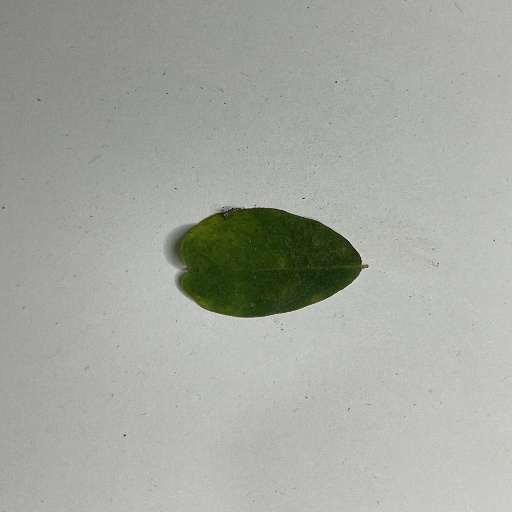
Species: Sojina
Leaf condition: Bacterial Spot